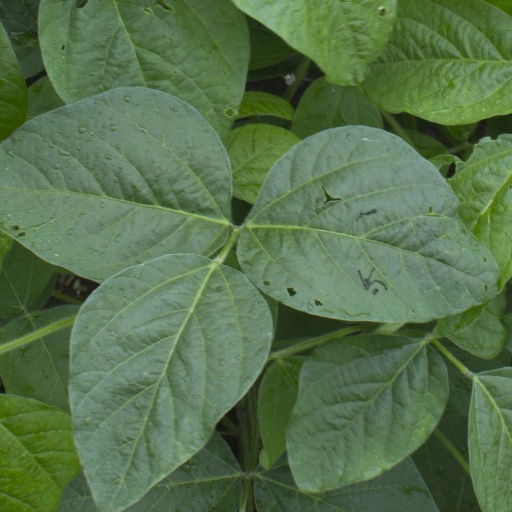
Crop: soybean